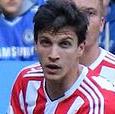
Age: 25